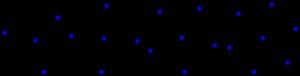
En théorie des graphes, un graphe est dit biparti complet s'il est biparti et contient le nombre maximal d'arêtes.
En mathématiques, et plus particulièrement en théorie des graphes, une étoile Sₖ est le graphe biparti complet K1, ₖ.